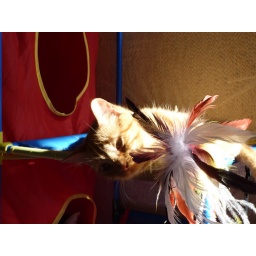
Hanging out in the kitty house